Shaunavon, Saskatchewan

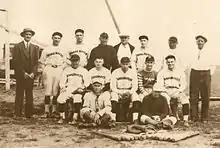
Shaunavon baseball team in the 1930s

In the 2021 Census of Population conducted by Statistics Canada, Shaunavon had a population of living in of its total private dwellings, a change of from its 2016 population of . With a land area of , it had a population density of in 2021.